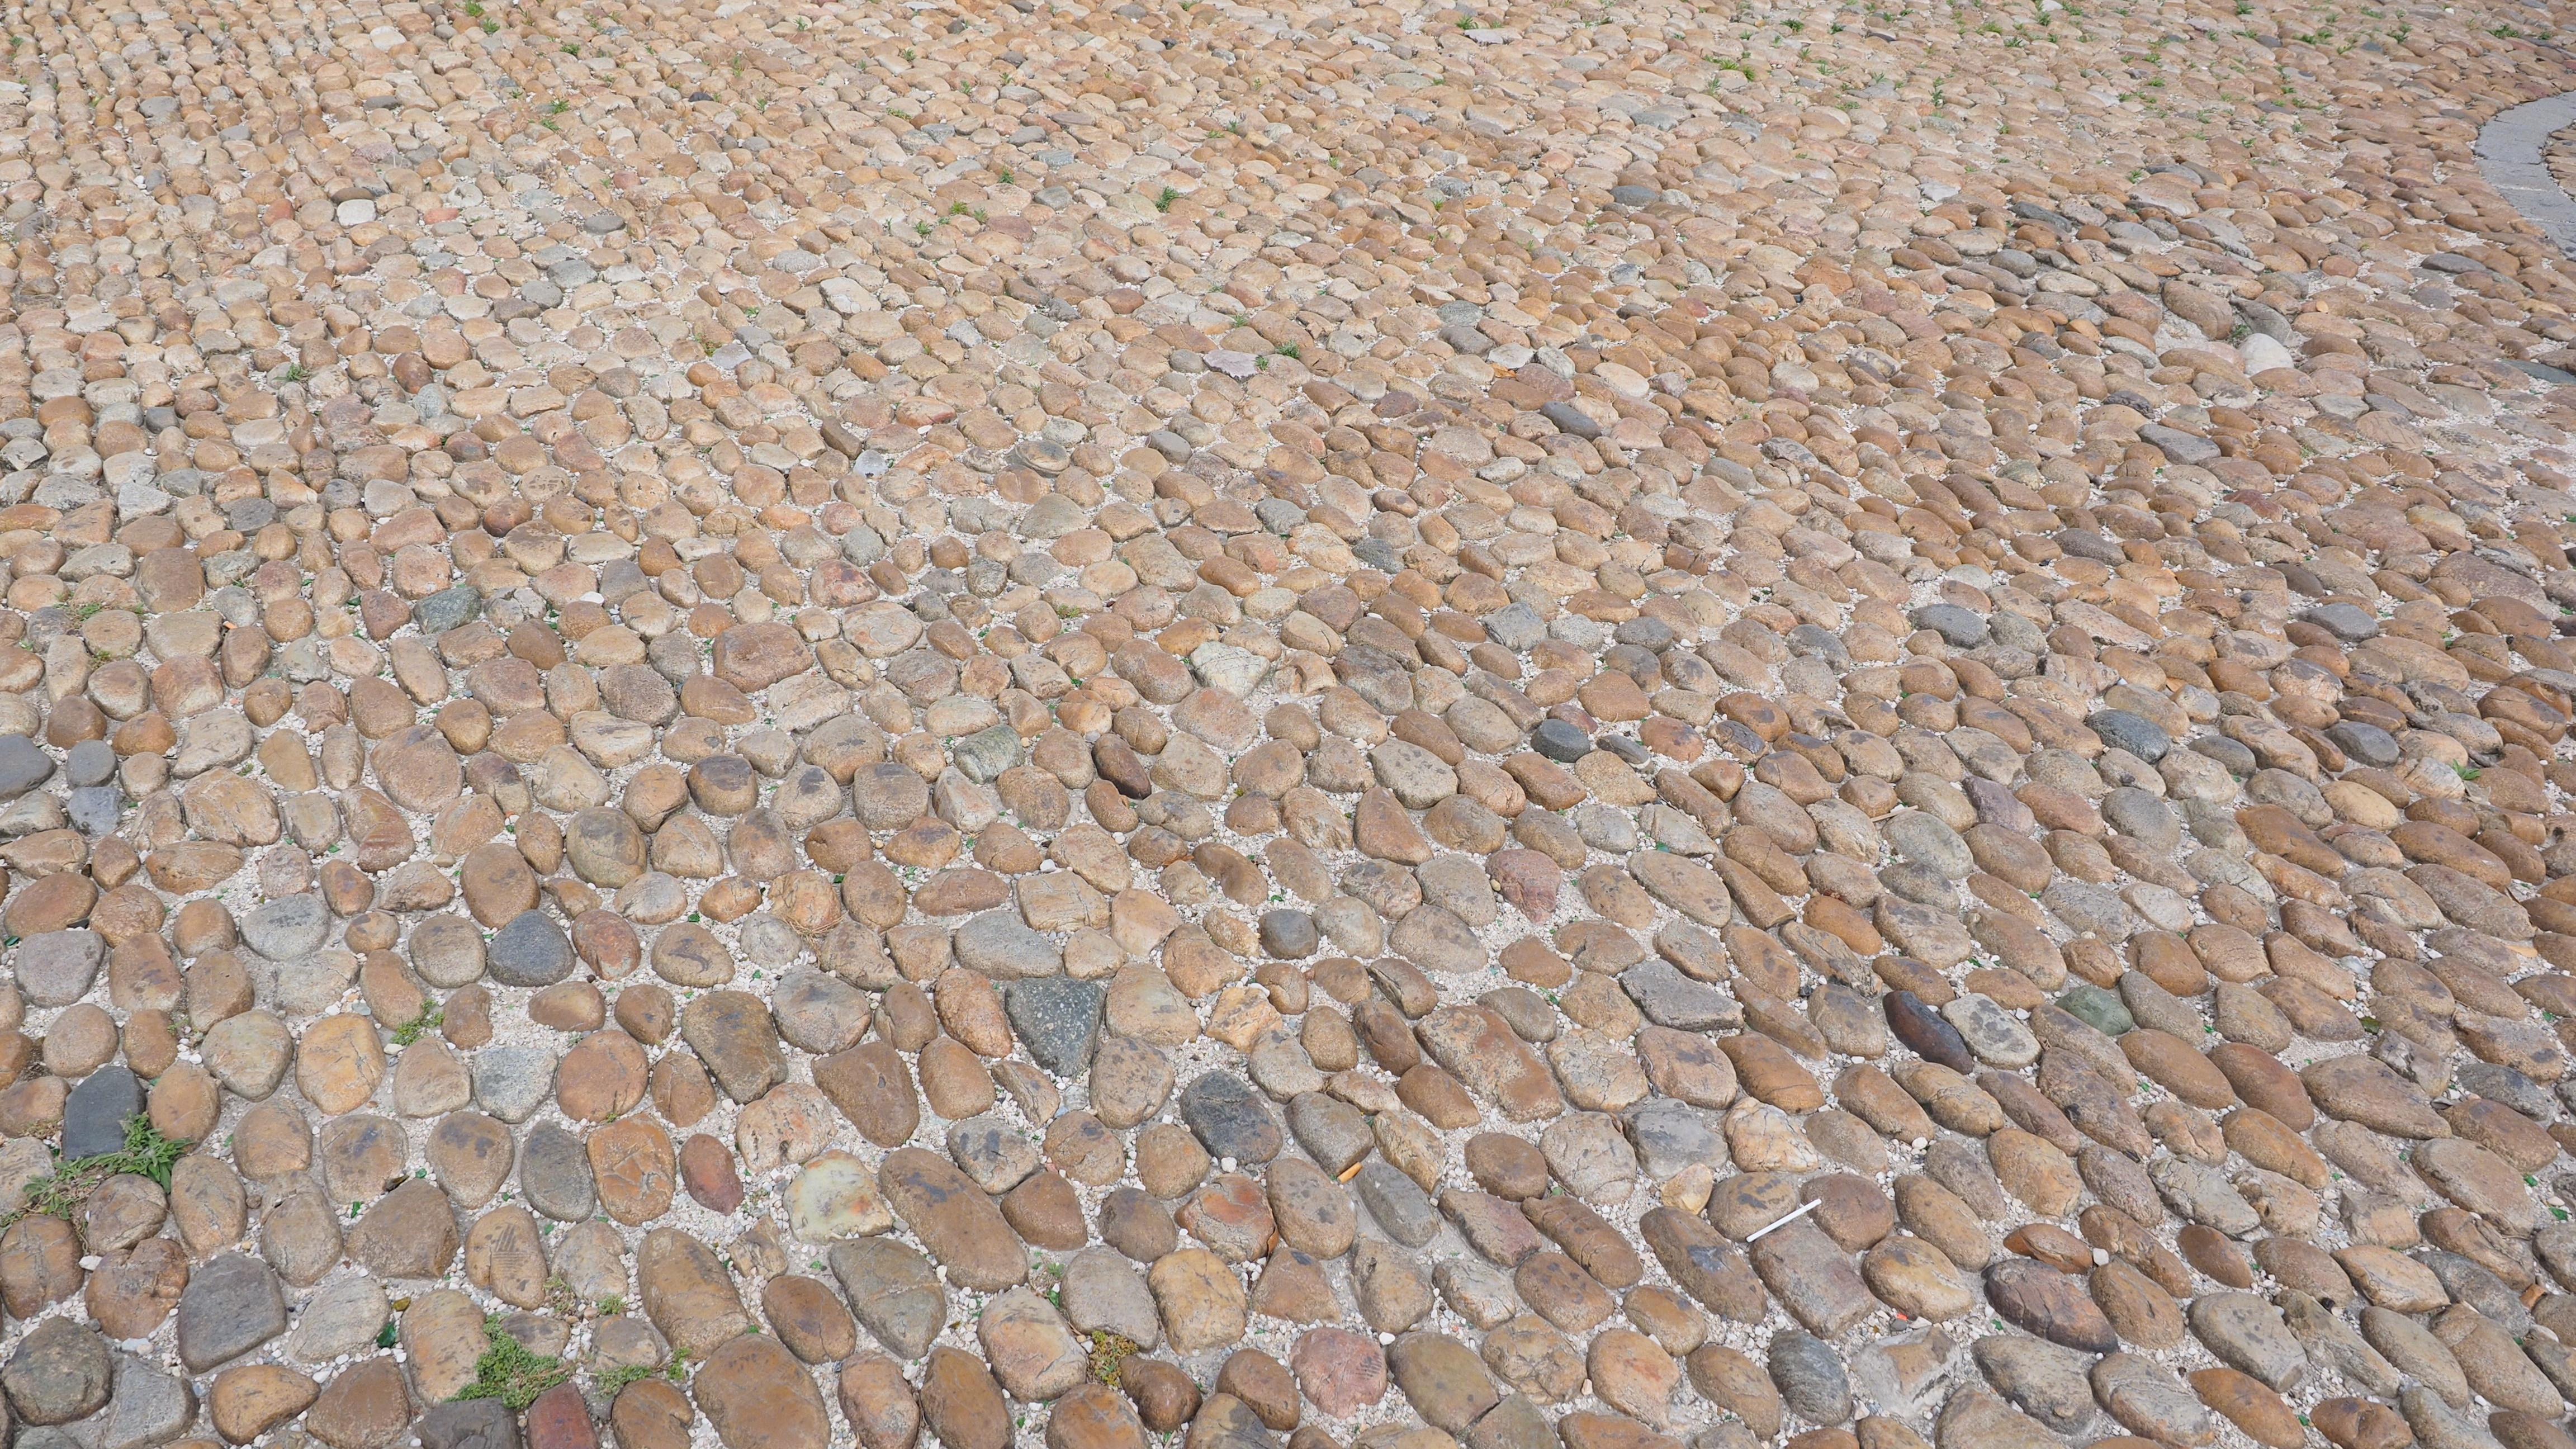
road, floor, old, cobblestone, wall, asphalt, soil, stone wall, brick, material, patch, stones, gravel, away, cobblestones, flooring, road construction, cat head plaster, road surface, read stone paving, round stone, head shaped stone, sweet patch, pavement surface